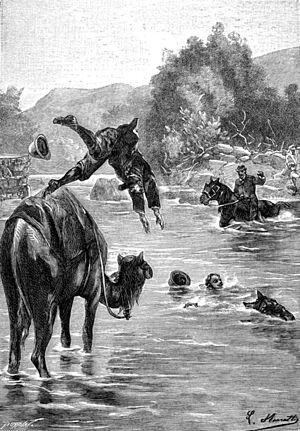
""Clovis Dardentor"", Léon Benett."